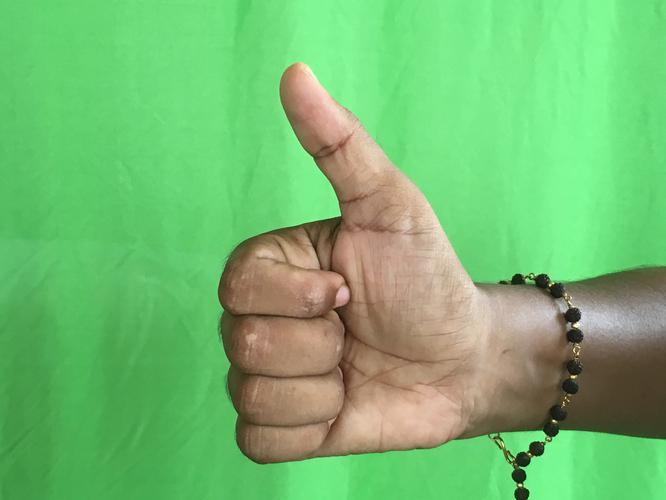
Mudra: Sikharam
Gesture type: single_hand